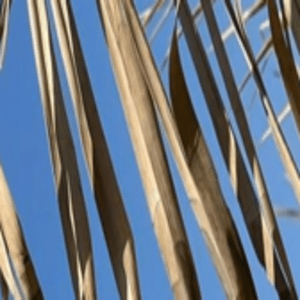
Label: Manganese Deficiency